Jafar Tabrizi

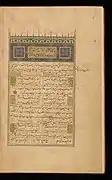
First Page of the "Baysunghur's Gulistan". Herat, 1426/27. Chester Beatty Library

Mawlana Farīd al-Dīn Jaʿfar b. ʿAlī Tabrīzī Baysunghurī (fl. 1412–1433), better known as Jaʿfar Tabrīzī, and also as Qeblat al-Kottāb, was an Iranian calligrapher and master of nastaliq script.